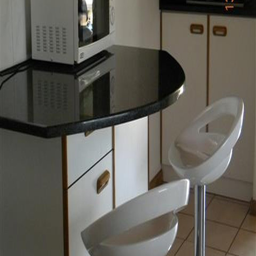
the kitchen is also located within the room and is fully equipped with granite work tops .